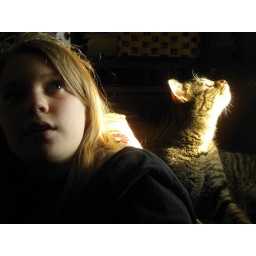
Anne by the playstation, Basil by the bird outside the window